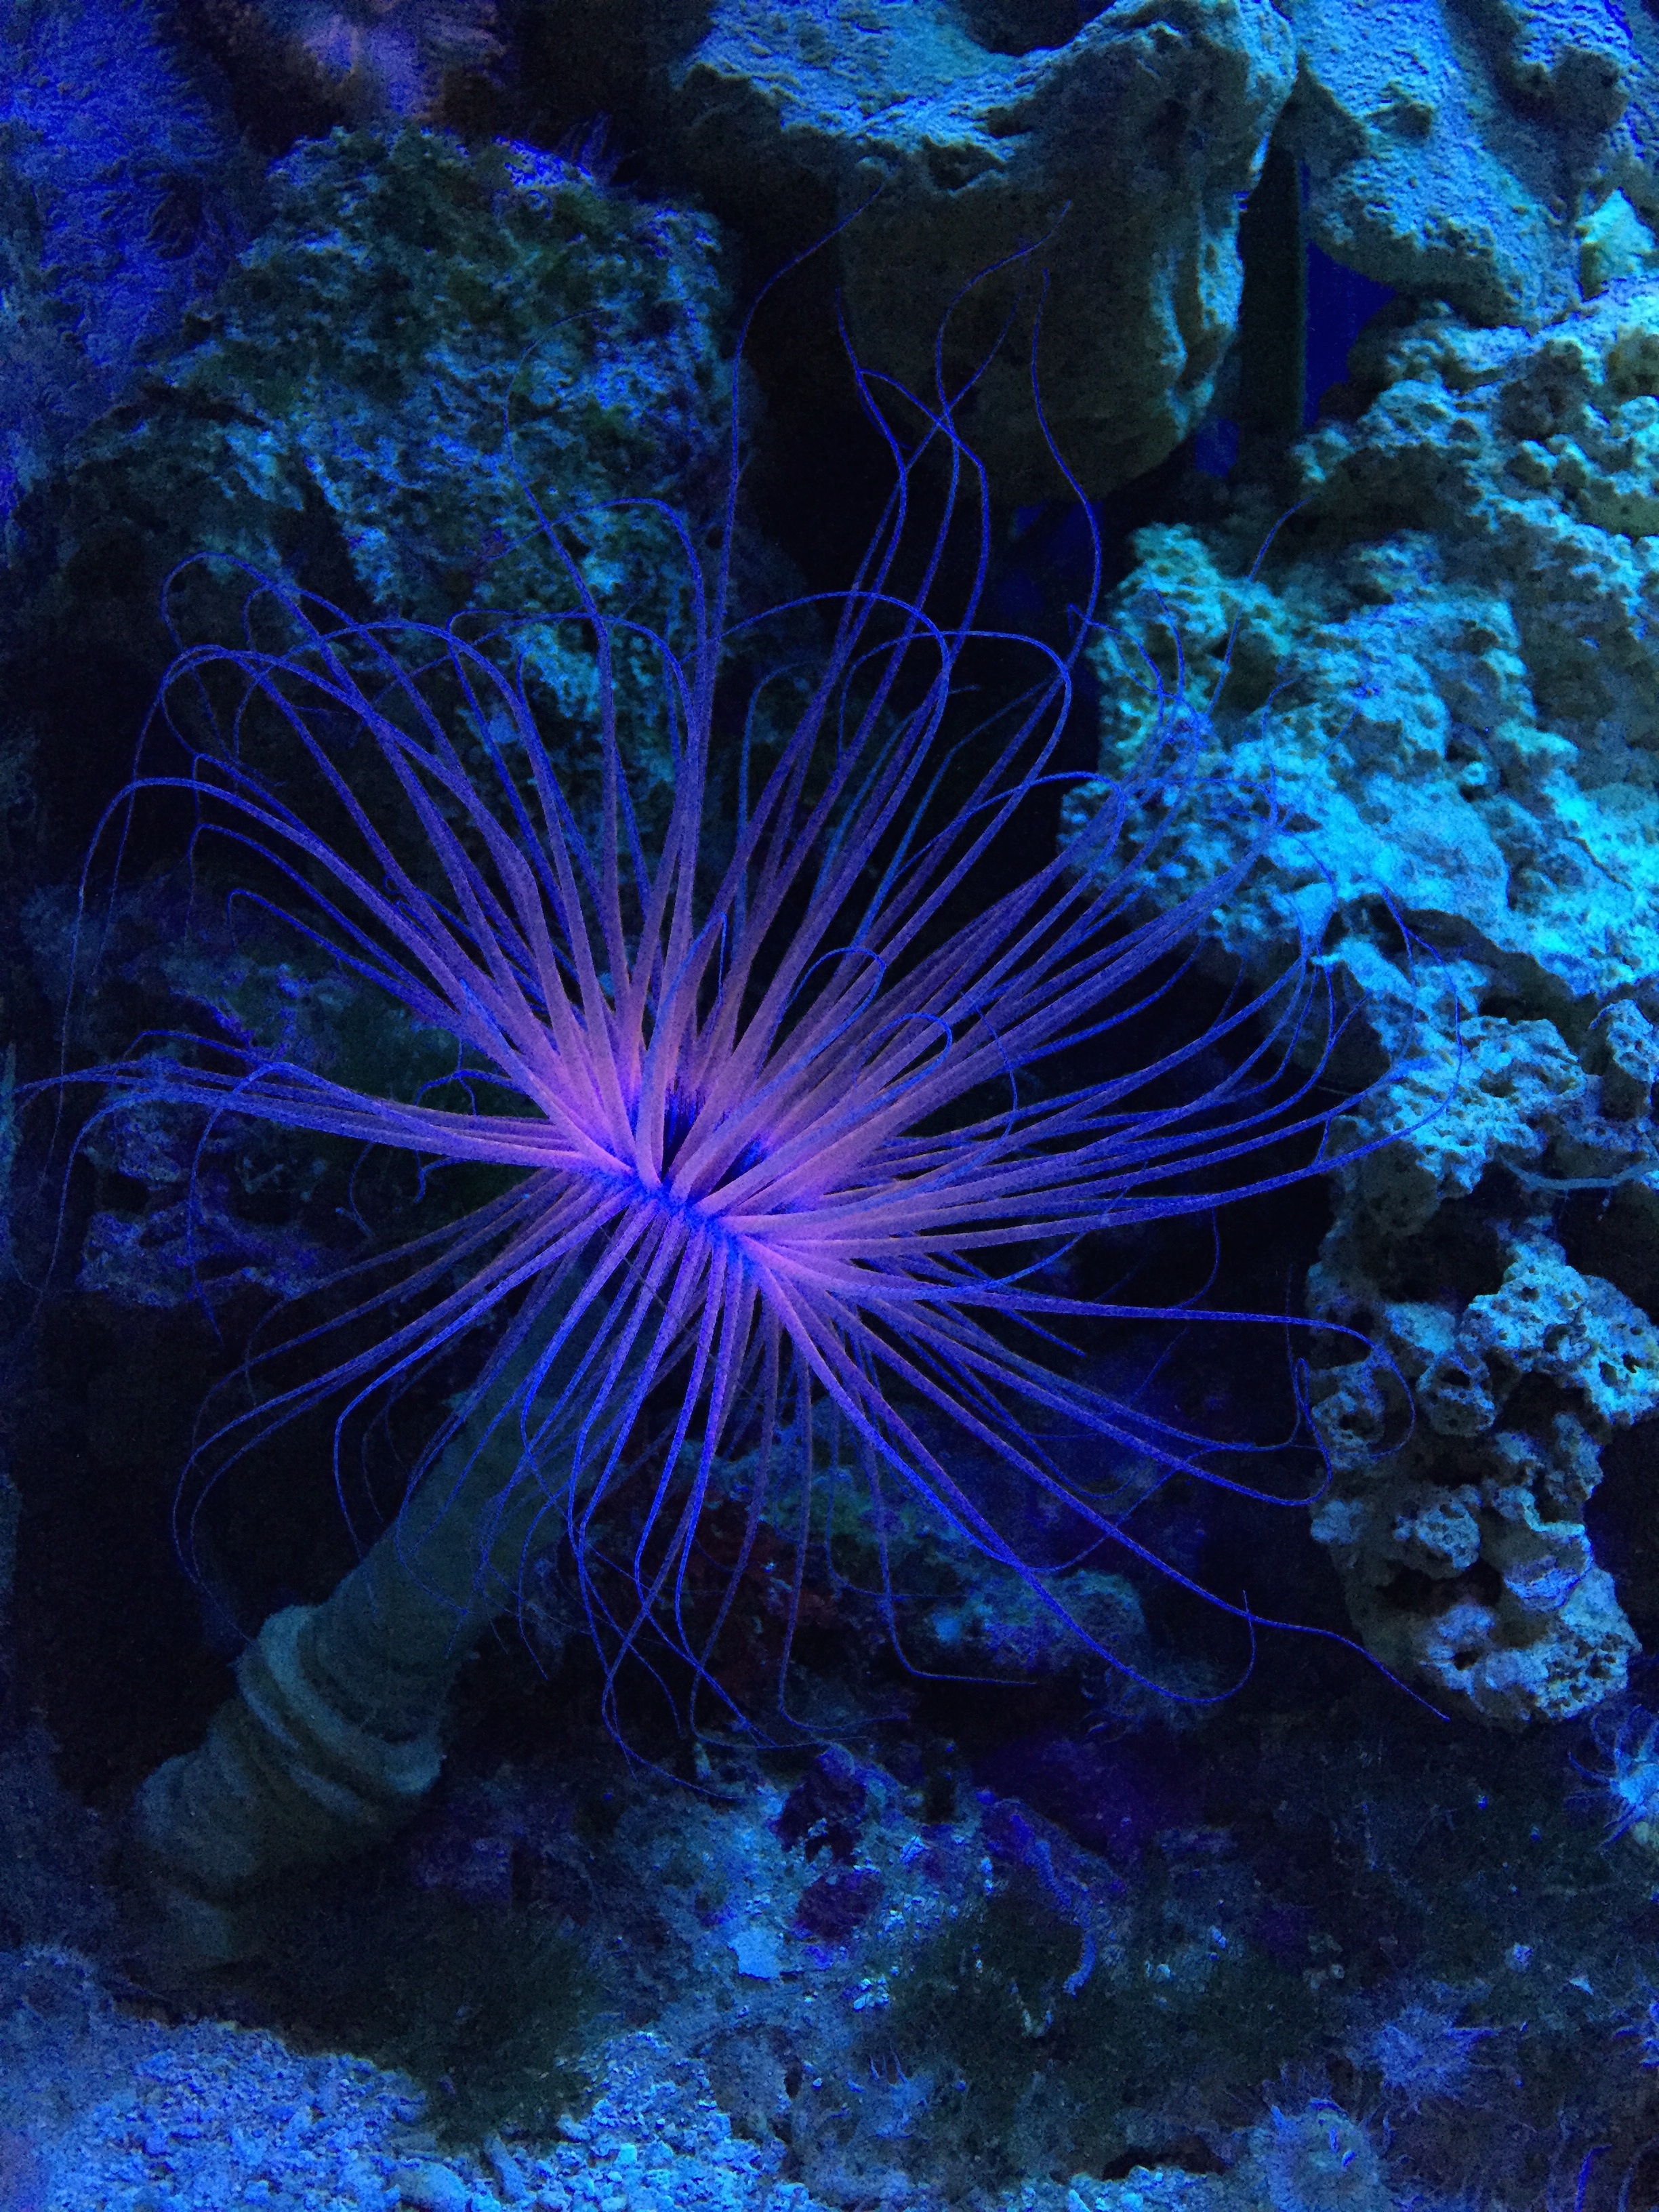
water, nature, underwater, biology, blue, coral, coral reef, invertebrate, reef, aquarium, cnidaria, organism, sea anemone, marine biology, coral reef fish, marine invertebrates, deep sea fish